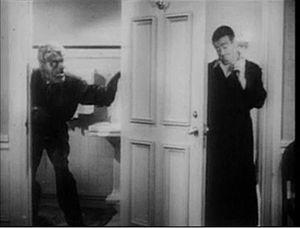
Deux Nigauds contre Frankenstein est un film américain réalisé par Charles Barton, sorti en 1948.